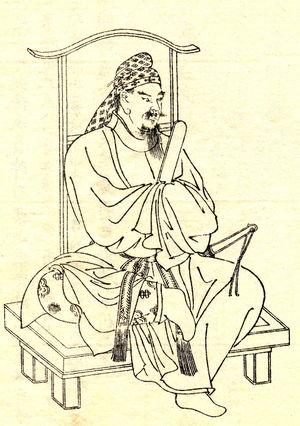
Le Tōkasan Jōmyō Zenji est un temple bouddhiste zen relevant de l'école rinzai de la branche Kenchô-ji fondé en 1188 par Ashikaga Yoshikane. D'abord temple Shingon, il devint peu après le cinquième des gozan de Kamakura, préfecture de Kanagawa au Japon. C'est le seul de ces cinq temples à n'être pas fondé par le clan Hōjō. Au contraire, le Jōmyō-ji comme le proche Zuisen-ji, a de fortes attaches avec le clan Ashikaga et est un des temples funéraires de la famille. Pour cette raison, le kamon familial est omniprésent sur son site. Les trois premiers caractères de son nom complet signifient « montagne Inari », probablement à partir de la colline du même nom où il se trouve, à son tour, nommée d'après un ancien mythe Inari. Le Jōmyō-ji donne son nom à la région environnante, les caractères desquels sont cependant délibérément changés de à.